Verplanck, New York

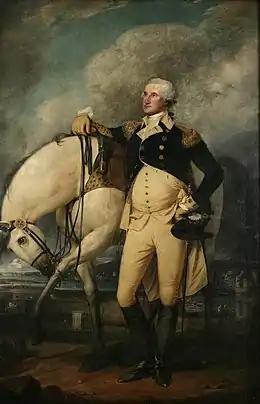
Washington at Verplanck's Point, by John Trumbull (1790)

Verplanck lies on a small peninsula in the extreme northwest of the town of Cortlandt. Tucked along the east bank of the Hudson River, it is bordered by Cortlandt's village of Buchanan and hamlet of Montrose.